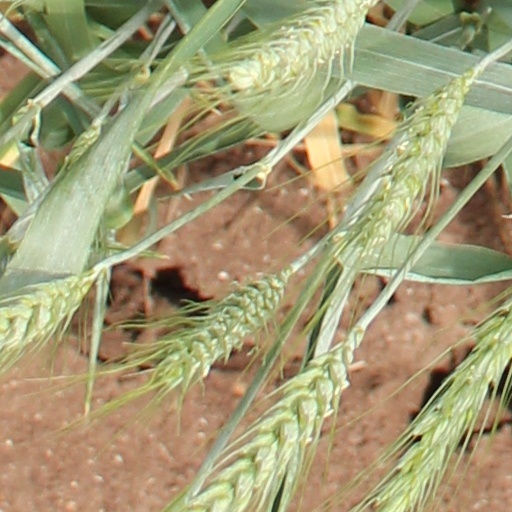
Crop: wheat